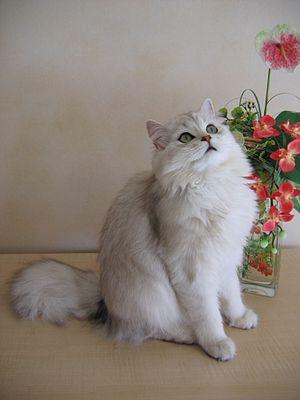
British Longhair Black Silver Shaded
La liste des races de chats ci-dessous se présente par ordre alphabétique.
Le british longhair est une race de chat domestique originaire d'Angleterre. Ce chat de taille moyenne à grande est la variété à poils mi-longs du british shorthair.